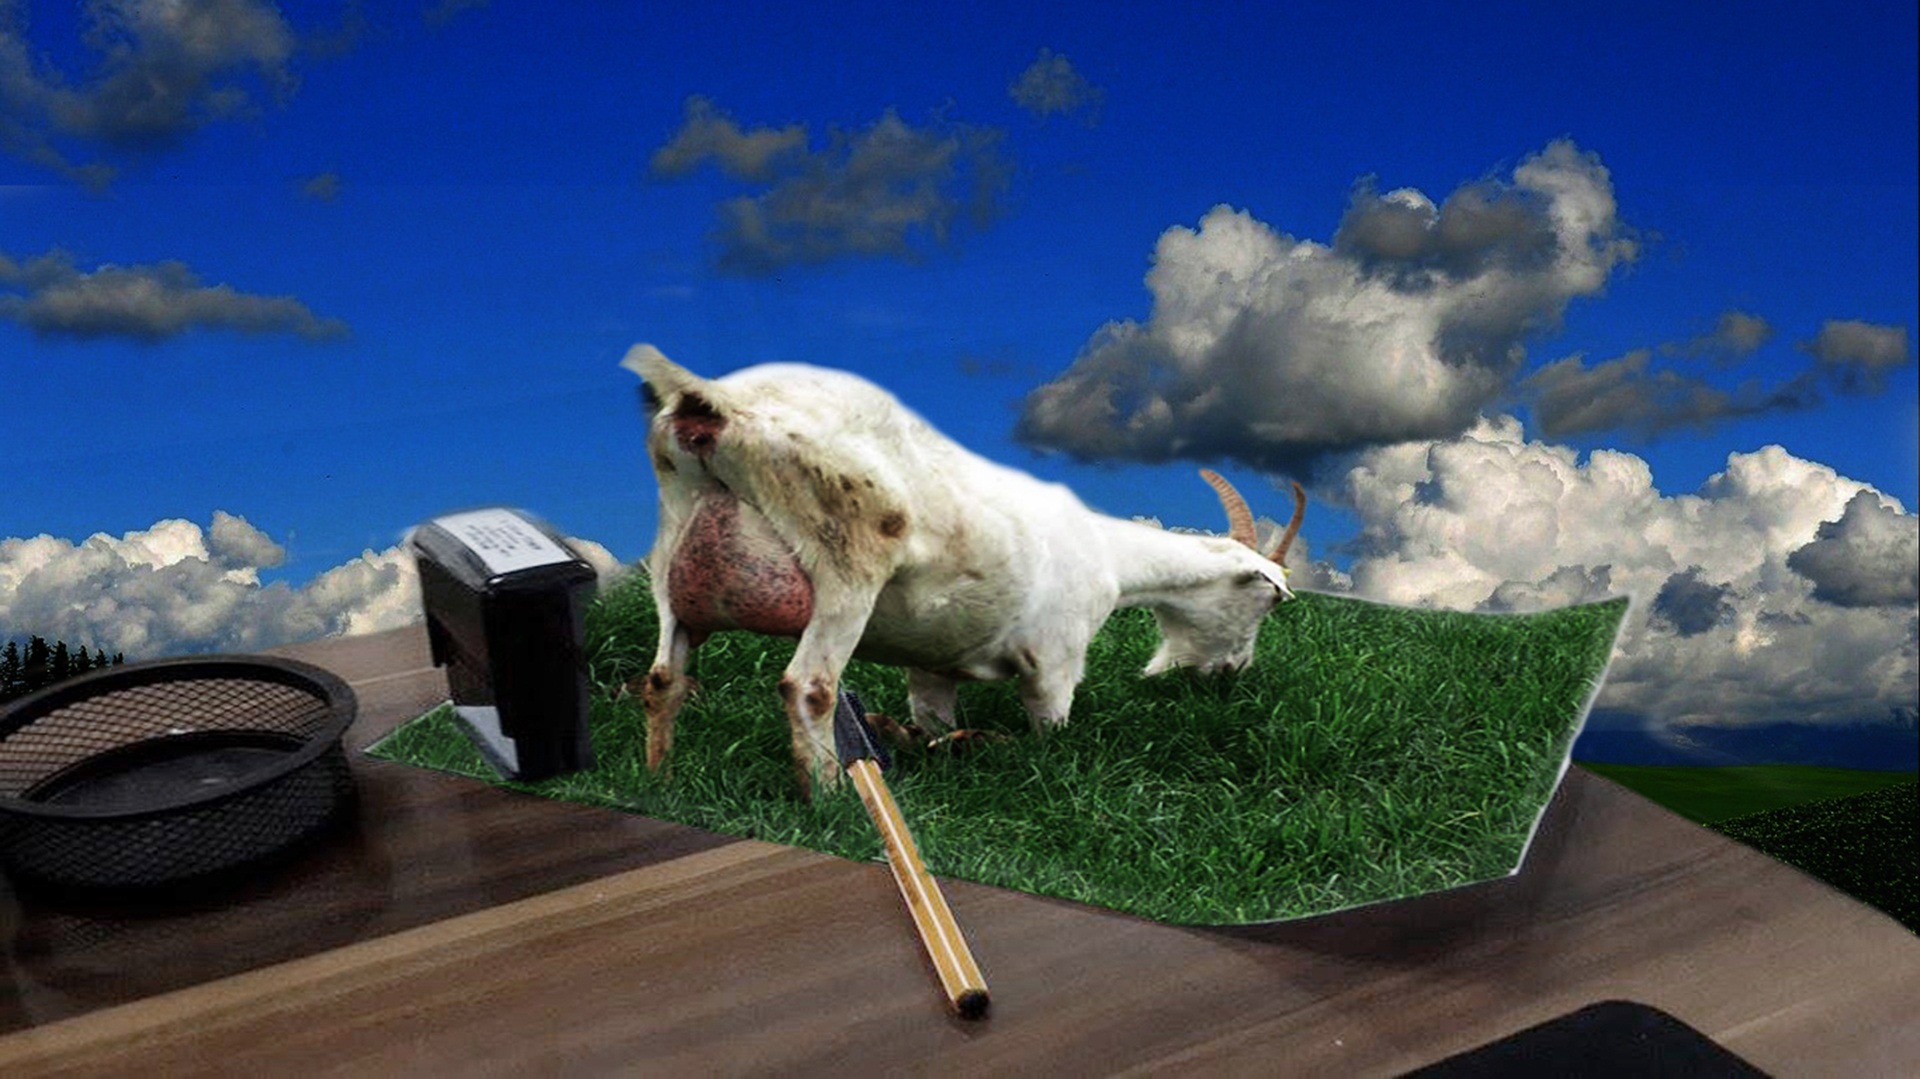
table, landscape, nature, grass, sky, animal, goat, goats, background, manipulation, screenshot, cattle like mammal